Ontario Highway 129

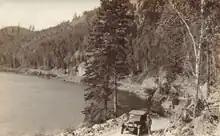
A road was extended north along the Mississagi River in the 1920s; modern vehicles would be hard-pressed to navigate the narrow and winding route

Highway 129 was first designated between Aubrey Falls and Chapleau in 1956, following the Thessalon–Chapleau Highway, a dirt road along the banks of the Mississagi River that opened to traffic on January 28, 1949.